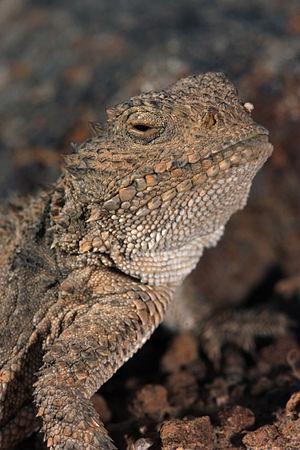
Phrynosoma douglasii est une espèce de sauriens de la famille des Phrynosomatidae.